Kazimierz Olech

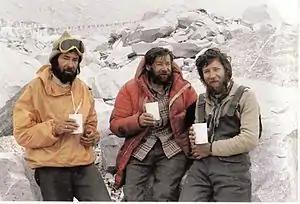
Andrzej Heinrich, Kazimierz Olech and Andrzej Czok at Mount Everest base camp (1980)

In 1979 and 1980, Olech participated in summer and winter expeditions to Mount Everest. After the summer expedition, Olech remained in base camp until the winter expedition arrived. He would spend 147 consecutive days on the Khumbu Glacier. While at base camp, Olech and Andrzej Heinrich fixed a new route up the southern pillar to the height of 8300m, and established the expedition's highest camp. The Polish expedition would be the first to summit Everest in winter successfully.